Adolphe Smith Headingley

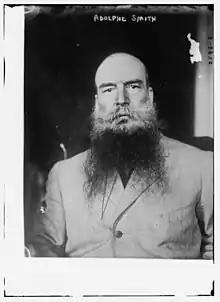
Adolphe Smith

Adolphe Smith Headingley (1846–1924) was a British left-wing political writer. Half-French, Smith Headingley was a member of the First International and took part in the Paris Commune. In 1877–78, he wrote and published the magazine series "Street Life in London" with photographer John Thomson, to raise awareness of the plight of the city's poor. Smith Headingley played a key role in organising the 1882 International Trades Union Congress and served as an interpreter at successive conferences from 1886 to 1905. It was Smith Headingley that, in the 1890s, popularised the singing of the socialist anthem "The Red Flag" to the tune of "O Tannenbaum".